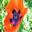
Label: poppy